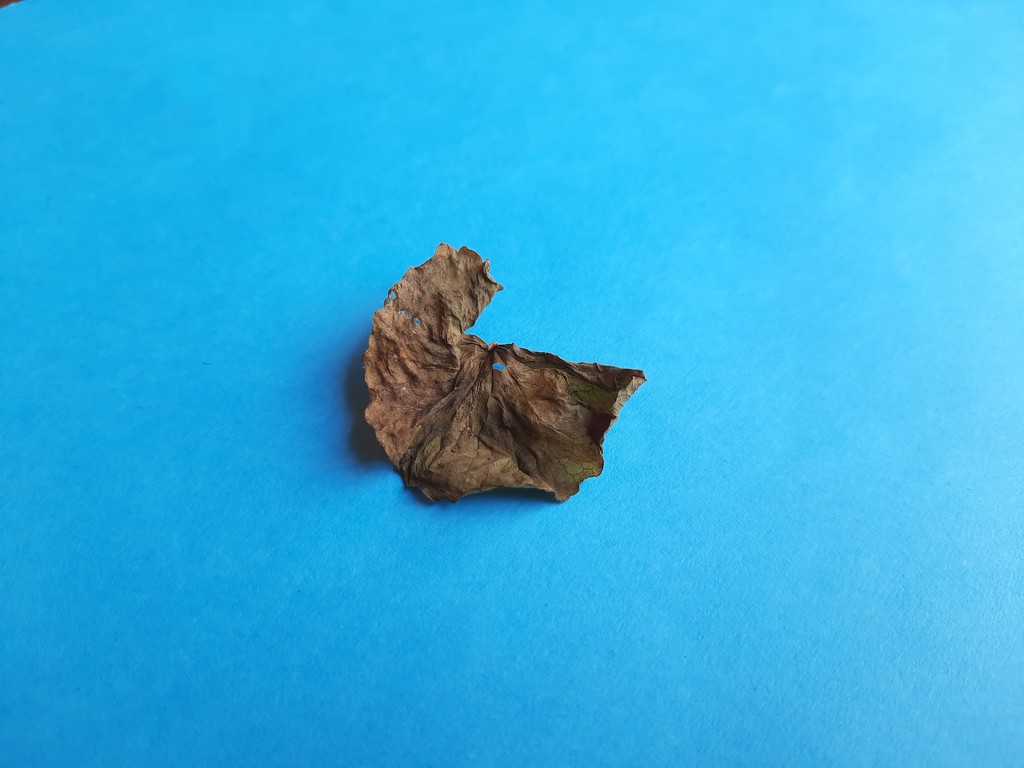
Label: Dried